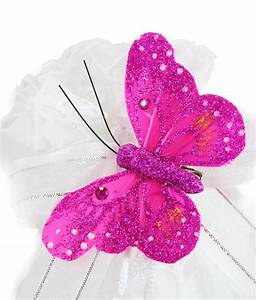
Label: farfalla